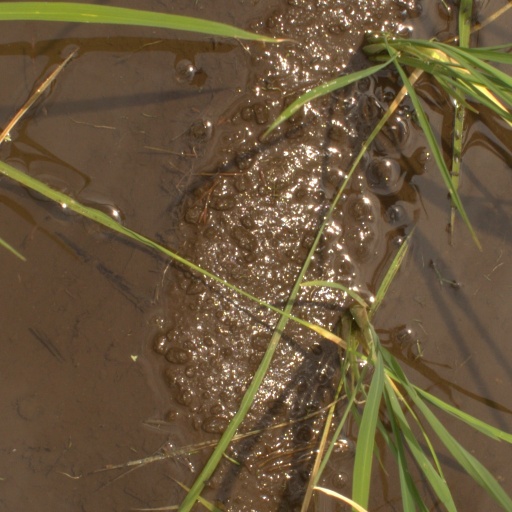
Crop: rice